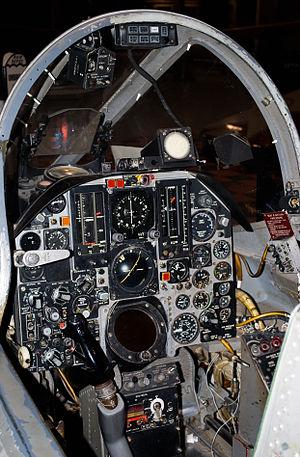
Le Republic F-105 Thunderchief était un chasseur-bombardier supersonique conçu par les États-Unis à la fin des années 1950. Il fait partie de la première génération de chasseurs supersoniques américains, connue sous le nom de Century Series Fighters. Employé exclusivement par les États-Unis, il mena la majorité des missions de bombardement du début de la guerre du Viêt Nam. Au départ conçu comme un avion d'attaque nucléaire monoplace, deux versions Wild Weasel biplaces furent aussi fabriquées et chargées de la dangereuse tâche de suppression des défenses aériennes de l'ennemi. Ces deux rôles firent du F-105 la cible prioritaire des avions ennemis, si bien qu'il fut le seul avion de chasse américain à être retiré du service en raison d'un taux d'attrition trop élevé.